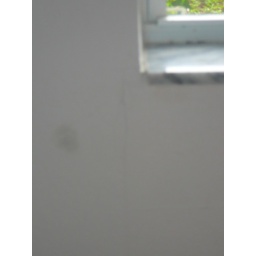
wall cracked by window sill(fixed)